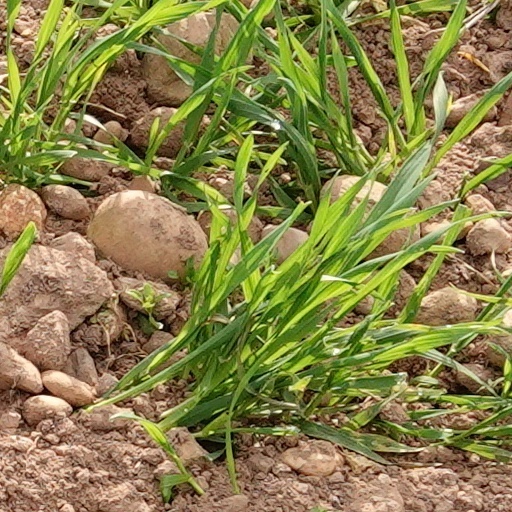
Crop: wheat